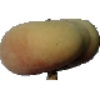
Label: peach_flat